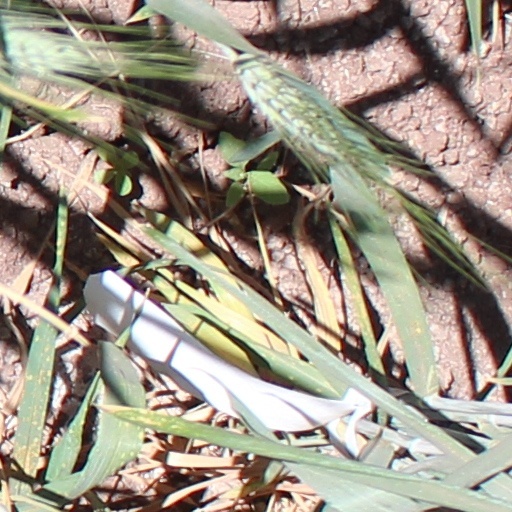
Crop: wheat